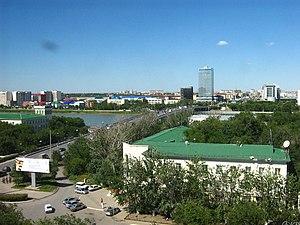
Atyraou est une ville du Kazakhstan, centre administratif de l'oblys d'Atyraou, peuplé de 154 100 habitants dont 90 % appartiennent à l'ethnie kazakhe.